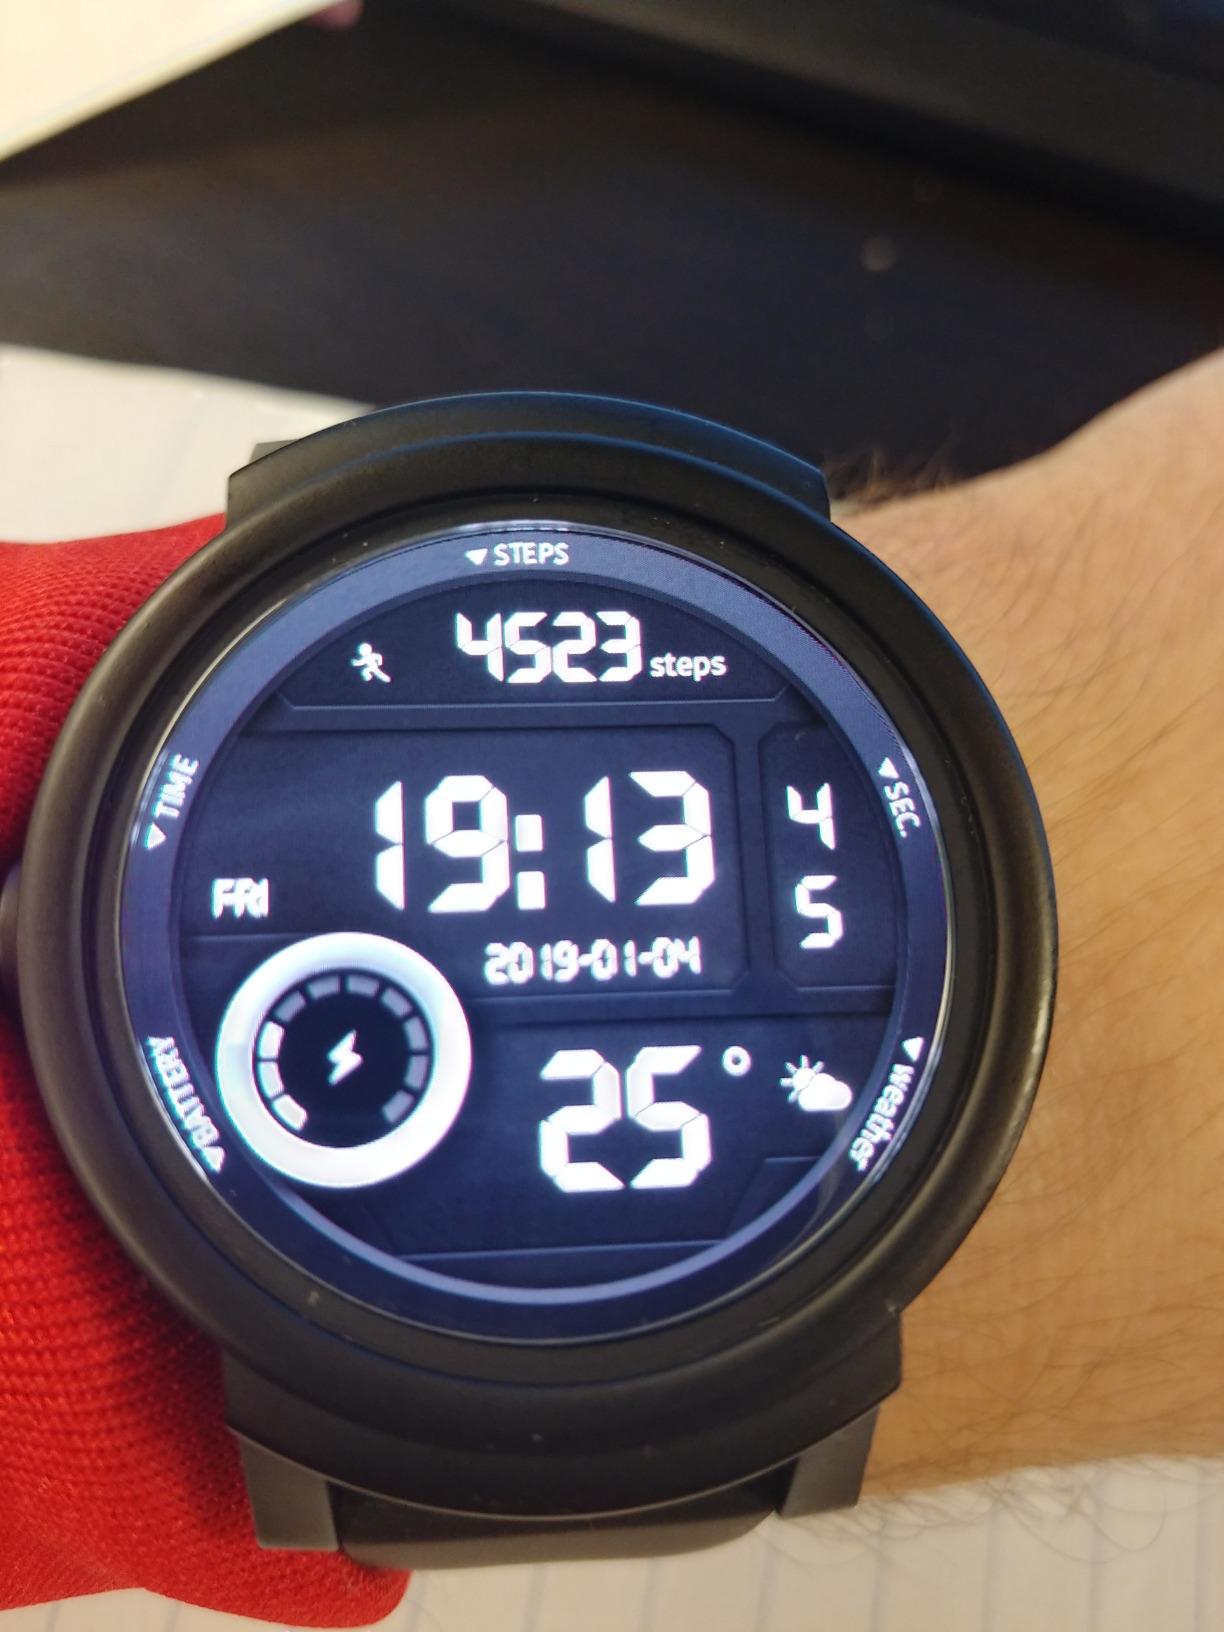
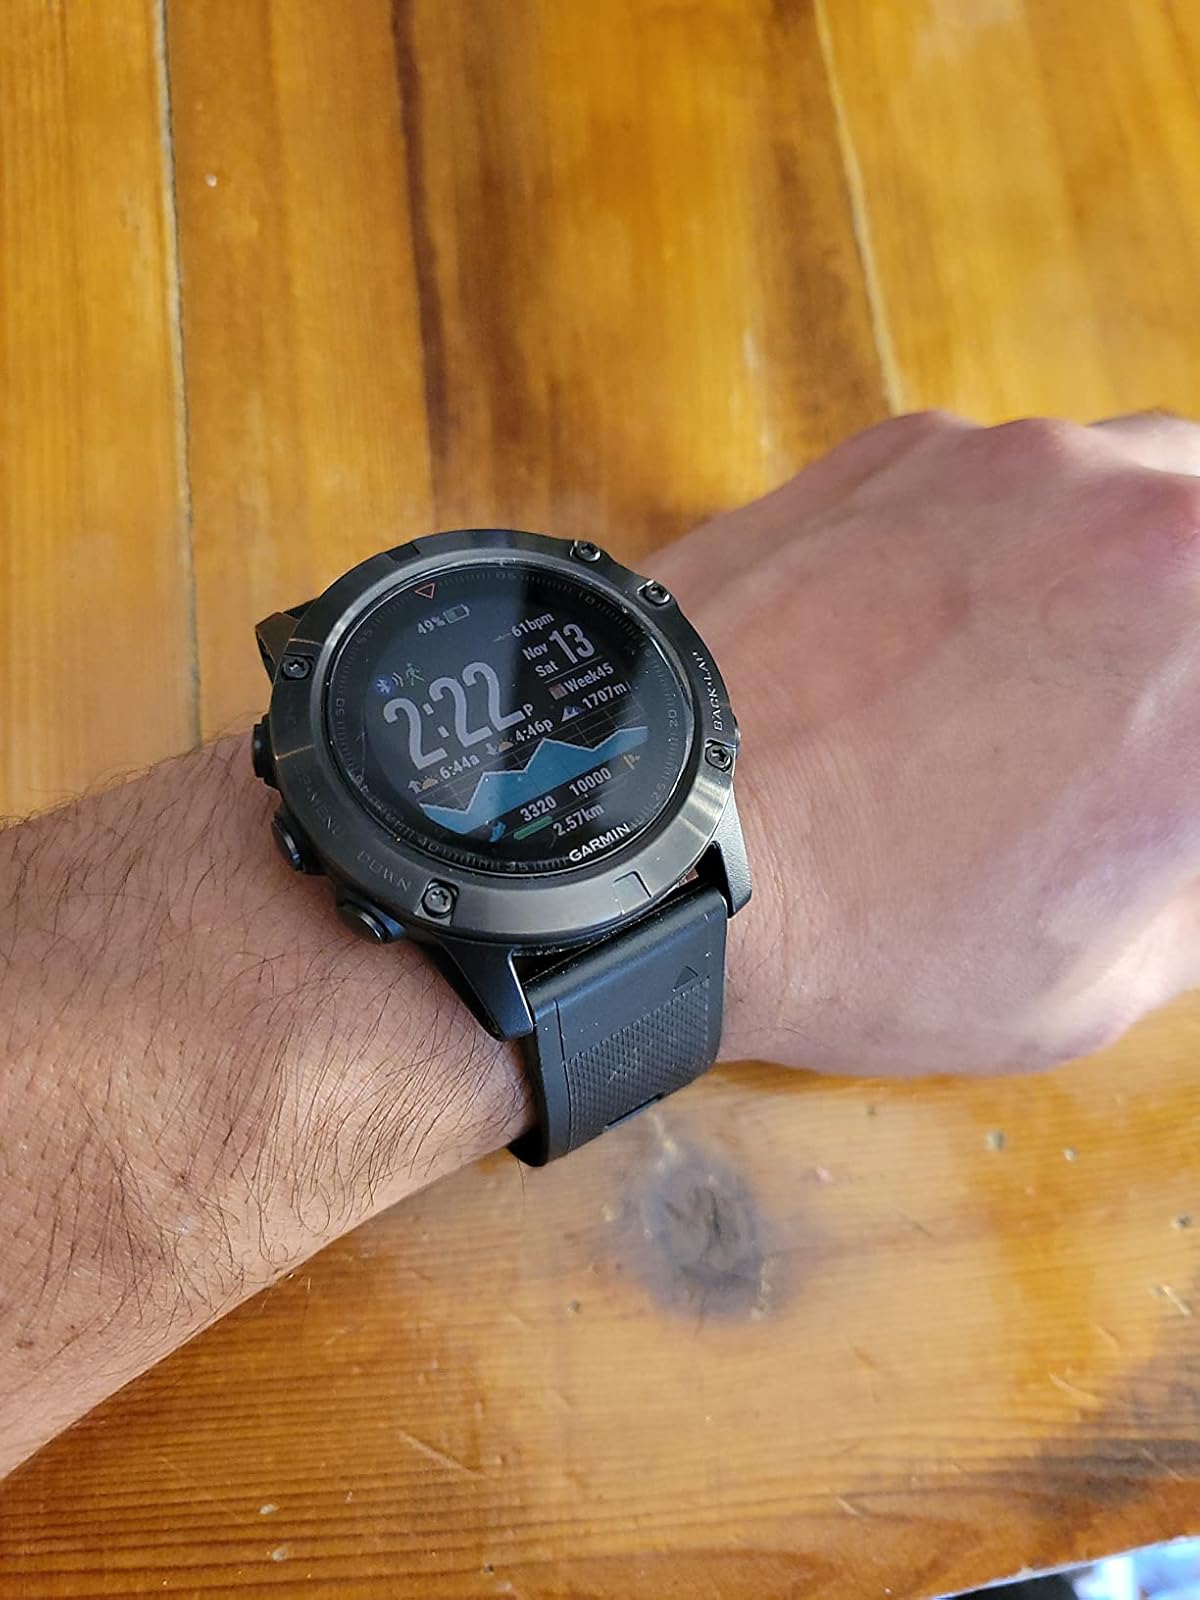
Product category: smartwatch
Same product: no